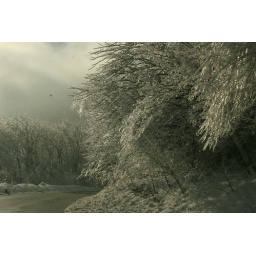
yet another winter storm - highway 221 near blowing rock nc- february 6, 2010